Bernard Généreux

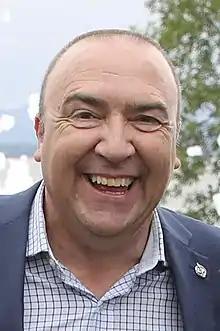
Généreux in 2018

Bernard Généreux (born April 23, 1962) is a Canadian politician who was elected to represent the riding of Montmagny—L'Islet—Kamouraska—Rivière-du-Loup in the House of Commons in the federal by-elections on November 9, 2009. He is a member of the Conservative Party.